Code of law

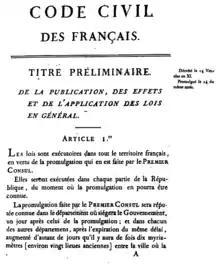
First page of the 1804 original edition of the Napoleonic Code

A code of law, also called a law code or legal code, is a systematic collection of statutes. It is a type of legislation that purports to exhaustively cover a complete system of laws or a particular area of law as it existed at the time the code was enacted, by a process of codification. Though the process and motivations for codification are similar in different common law and civil law systems, their usage is different.